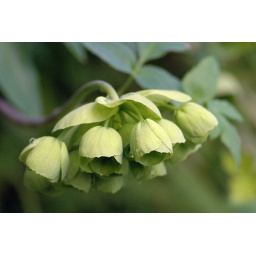
I believe this is a plant in the Euphorbiaceae. Gorgeous green tones. Photographed at Strybing Arboretum, San Francisco